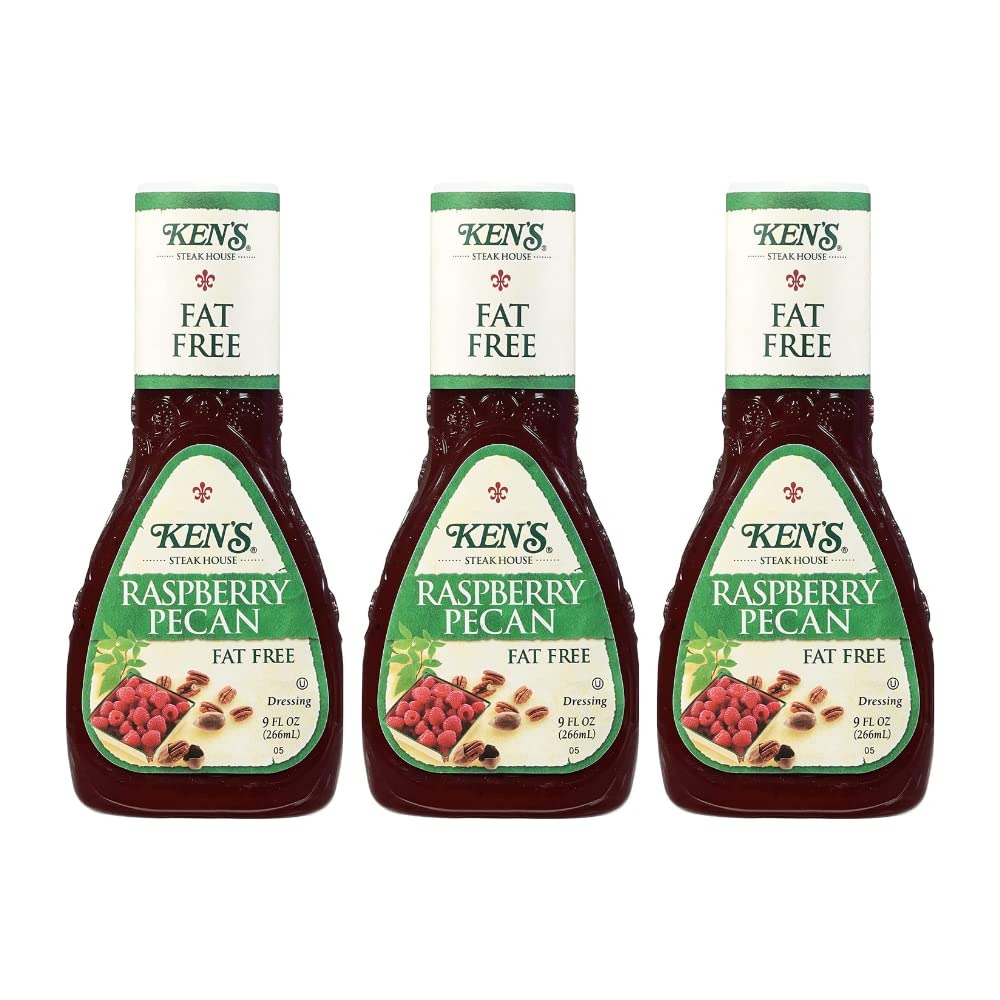
Item Name: Ken's Steak House Fat Free Raspberry Pecan Dressing (9 Fl Oz (Pack of 3))
Bullet Point 1: Tart raspberry and nutty walnut flavors bring irresistible new flavor to your meals
Bullet Point 2: Half the fat and 33% fewer calories than regular dressing
Bullet Point 3: Delicious on green and pasta salads, in grain bowls, or as a tangy-sweet marinade
Bullet Point 4: Made by Ken's A Family-Owned Company
Bullet Point 5: Gluten-Free and Certified Kosher
Value: 27.0
Unit: Fl Oz

Price: 10.52